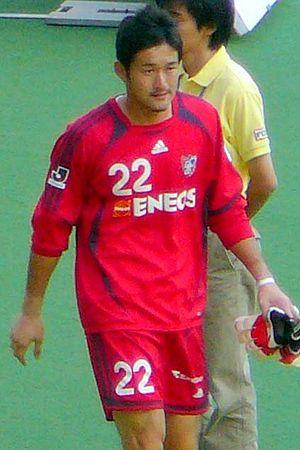
Hitoshi Shiota est un footballeur japonais évoluant actuellement au Tochigi SC.